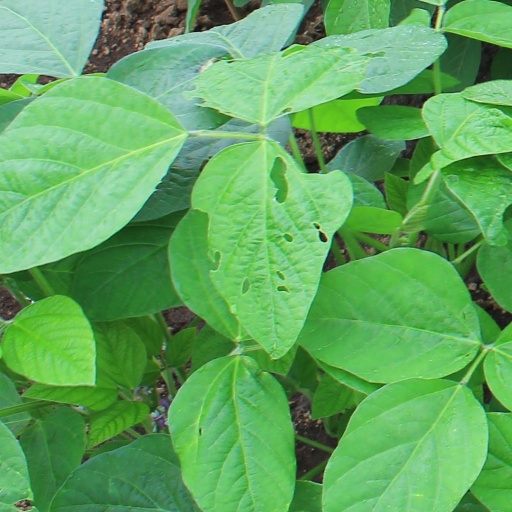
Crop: soybean